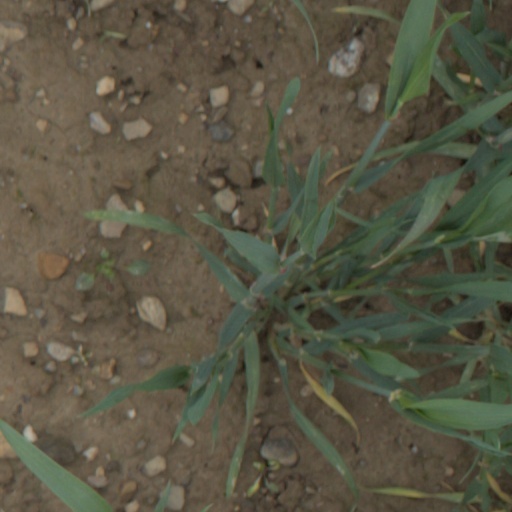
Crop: wheat